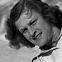
Age: 35